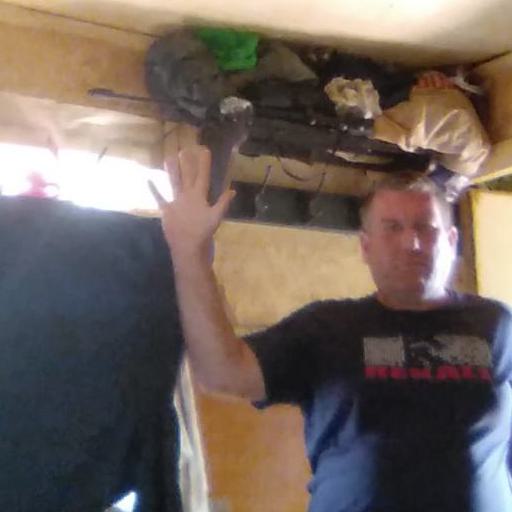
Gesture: palm